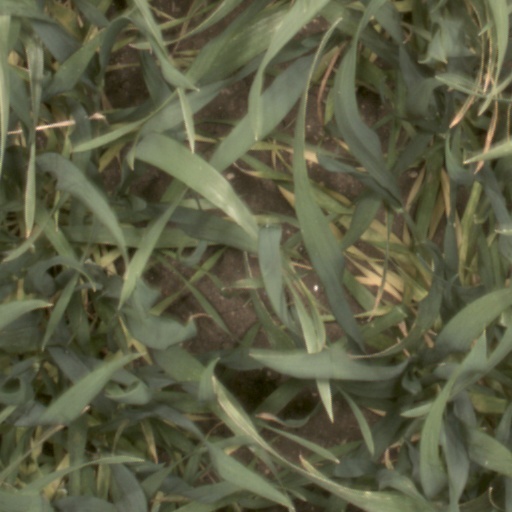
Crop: wheat